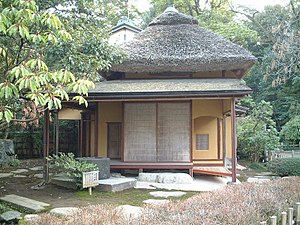
Japansk teceremoni
Japansk teceremoni er en japansk tradition, hvor drikning af te blev ophøjet til en kunstform.